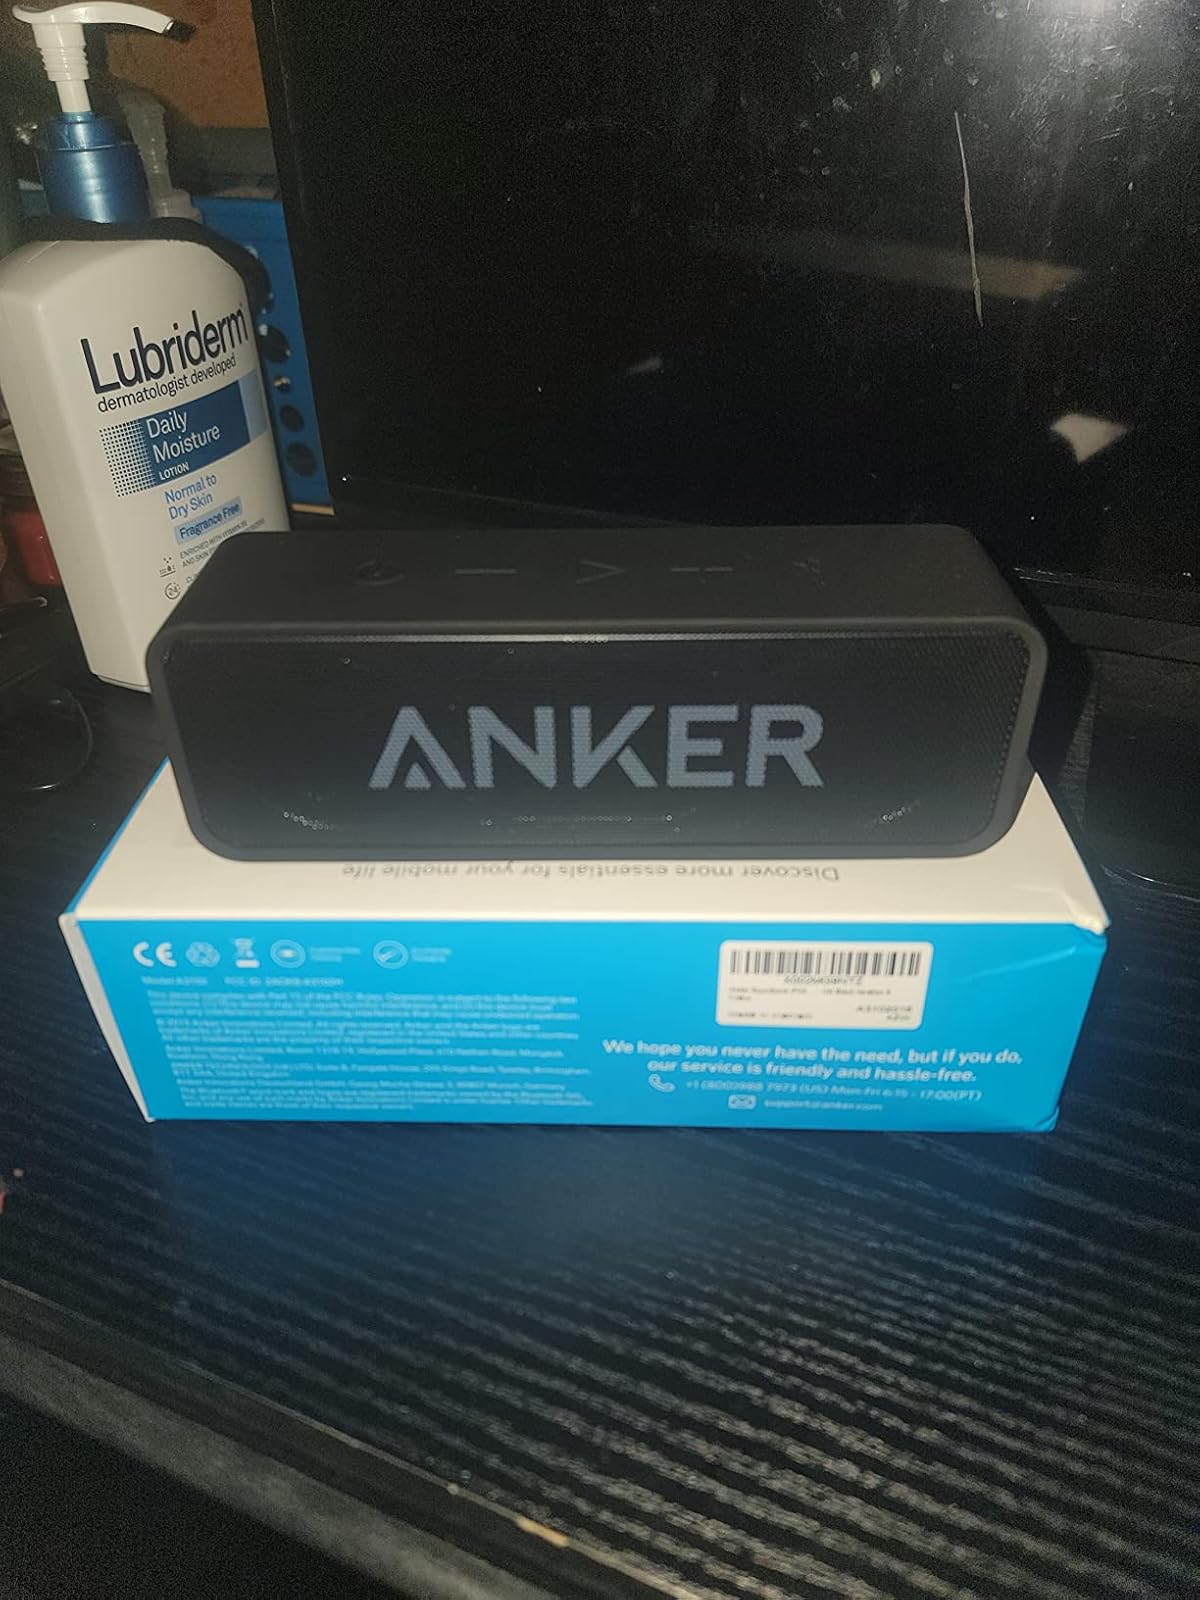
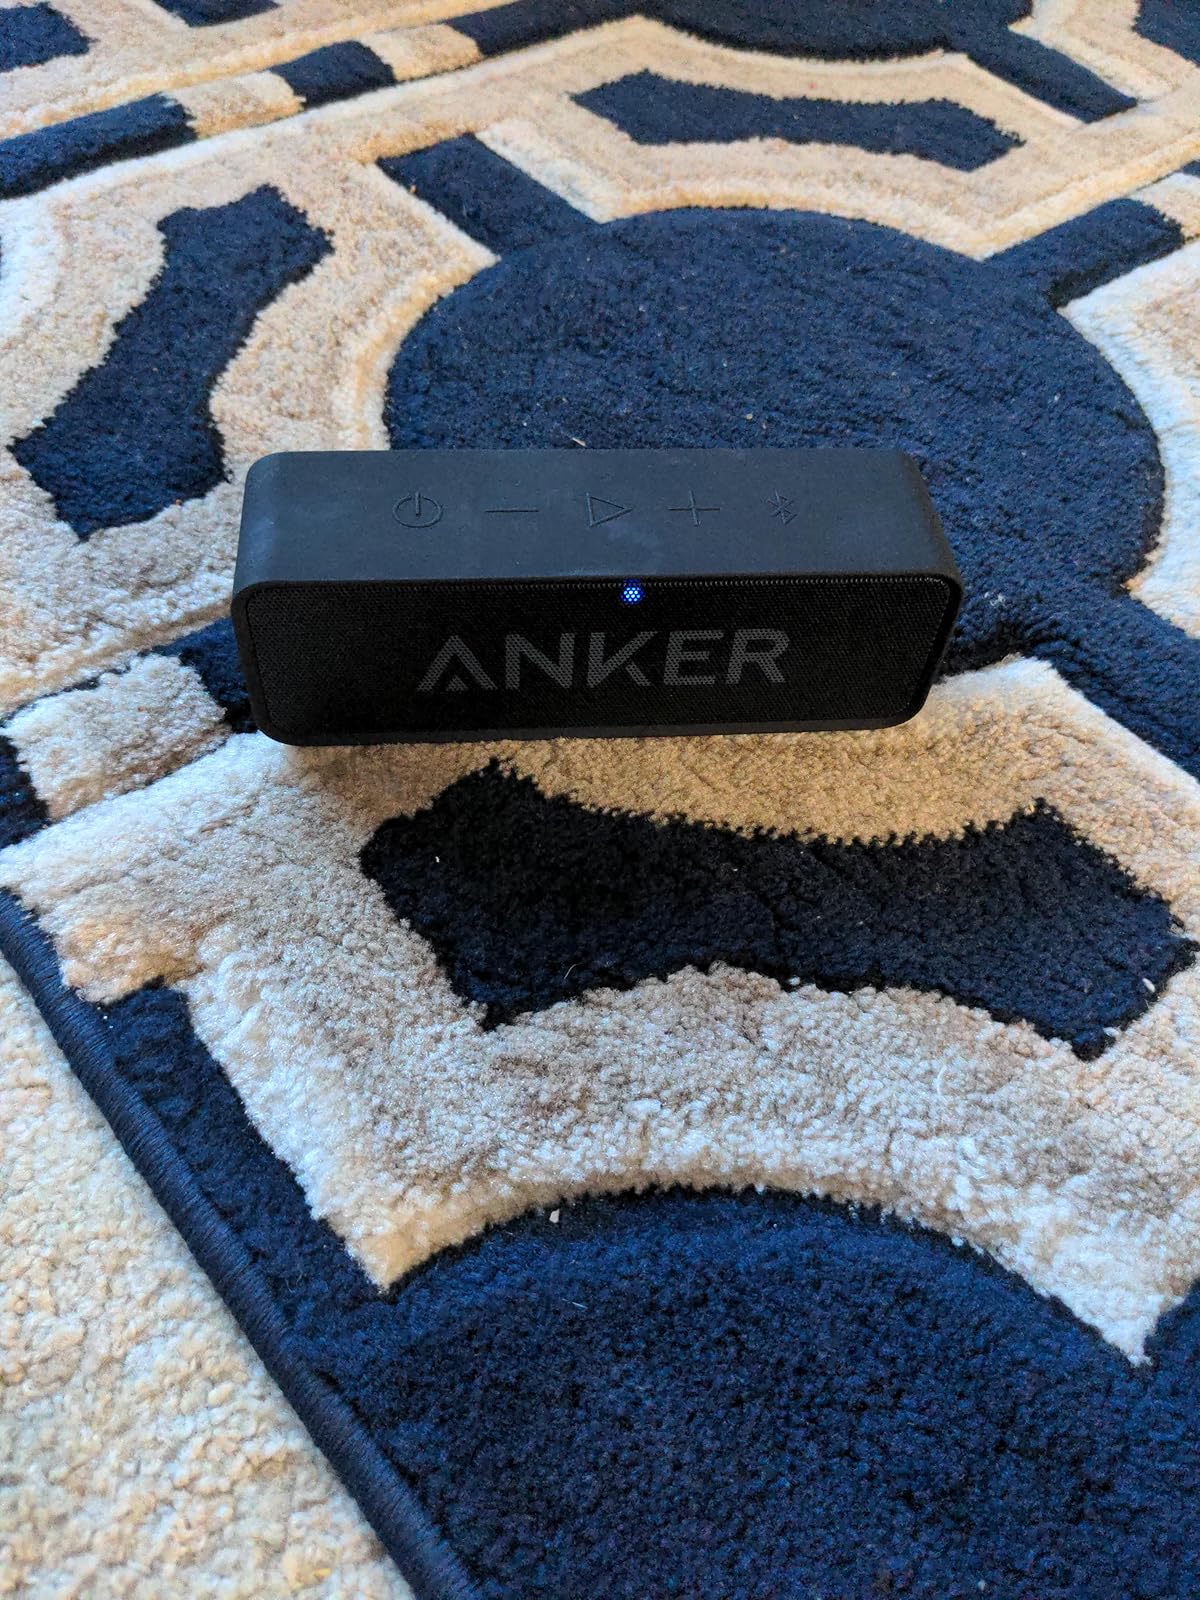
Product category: speaker
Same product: yes